George V. Hobart

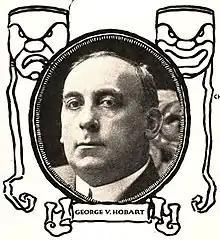
Portrait of George V. Hobart from the 1915 playbill for

George Vere Hobart (1867–1926) was a Canadian-American humorist who authored more than 50 musical comedy librettos and plays as well as novels and songs. At the time of his death, Hobart was "one of America's most popular humorists and playwrights". Hobart gained initial national fame for the "Dinkelspiel" letters, a weekly satirical column written in a German-American dialect. The Library of Congress includes several of his songs in the National Jukebox.